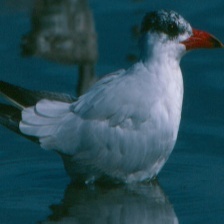
Species: CASPIAN TERN
Scientific name: HYDROPROGNE CASPIA